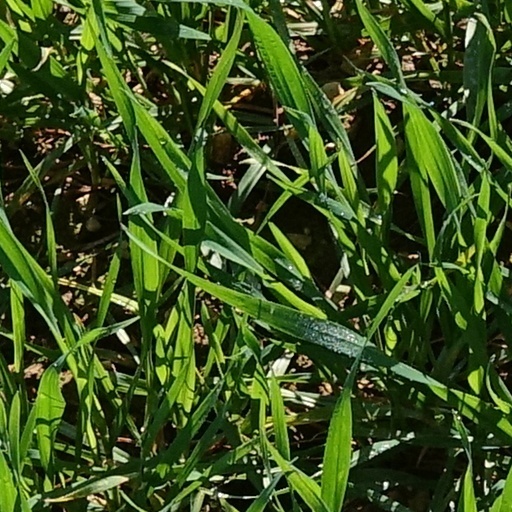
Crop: wheat